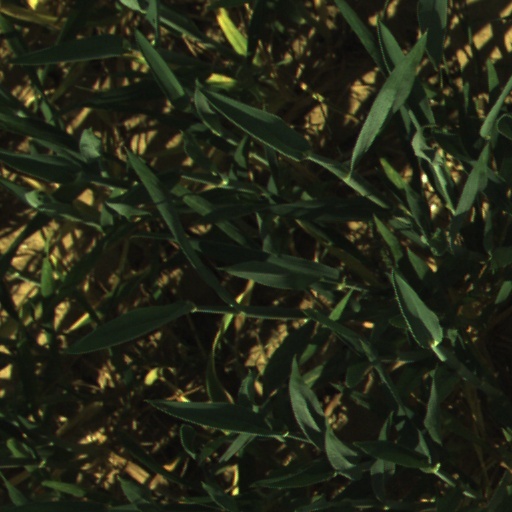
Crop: wheat